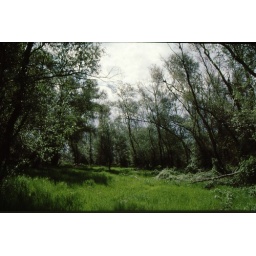
Willow trees (Salix sp) in lake riverine forest of Apollonia, in Northern Greece.